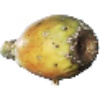
Label: Cactus fruit 1